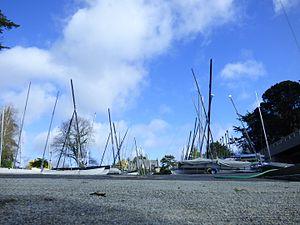
Base nautique de Arradon,
Arradon [aʁadɔ̃] est une commune française située dans le département du Morbihan, en région Bretagne.